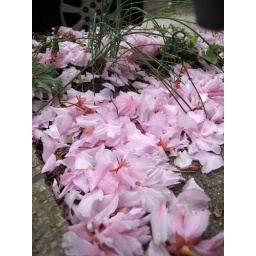
The cherry blossom trees on my street have been pooing all over my car and the sidewalk.